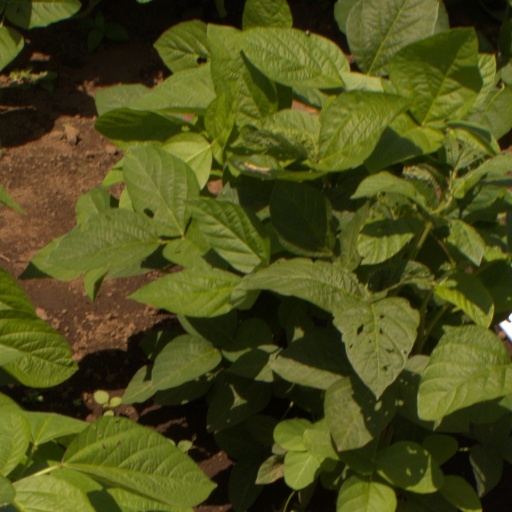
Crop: soybean